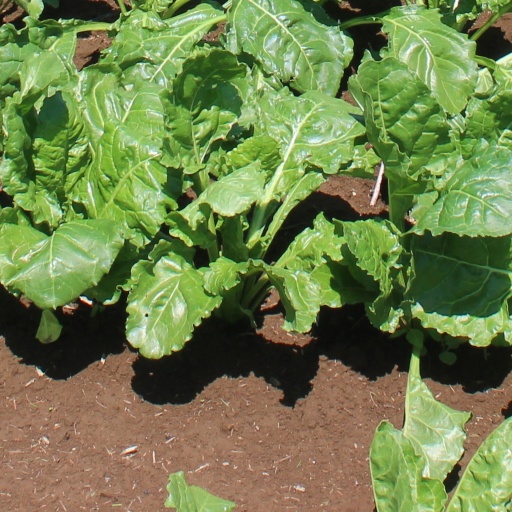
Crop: sugar beet